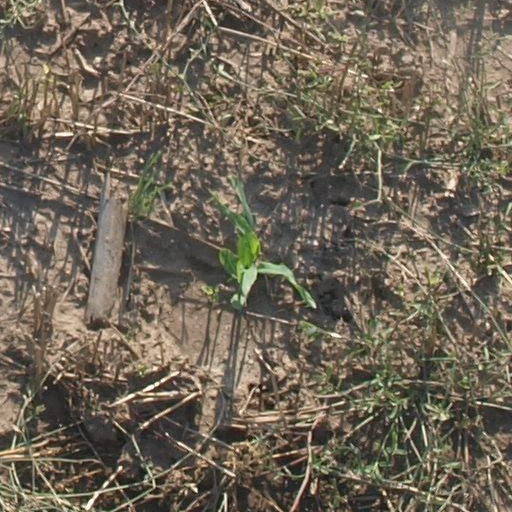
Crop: maize; corn